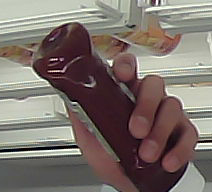
Product: heinz_ketchup